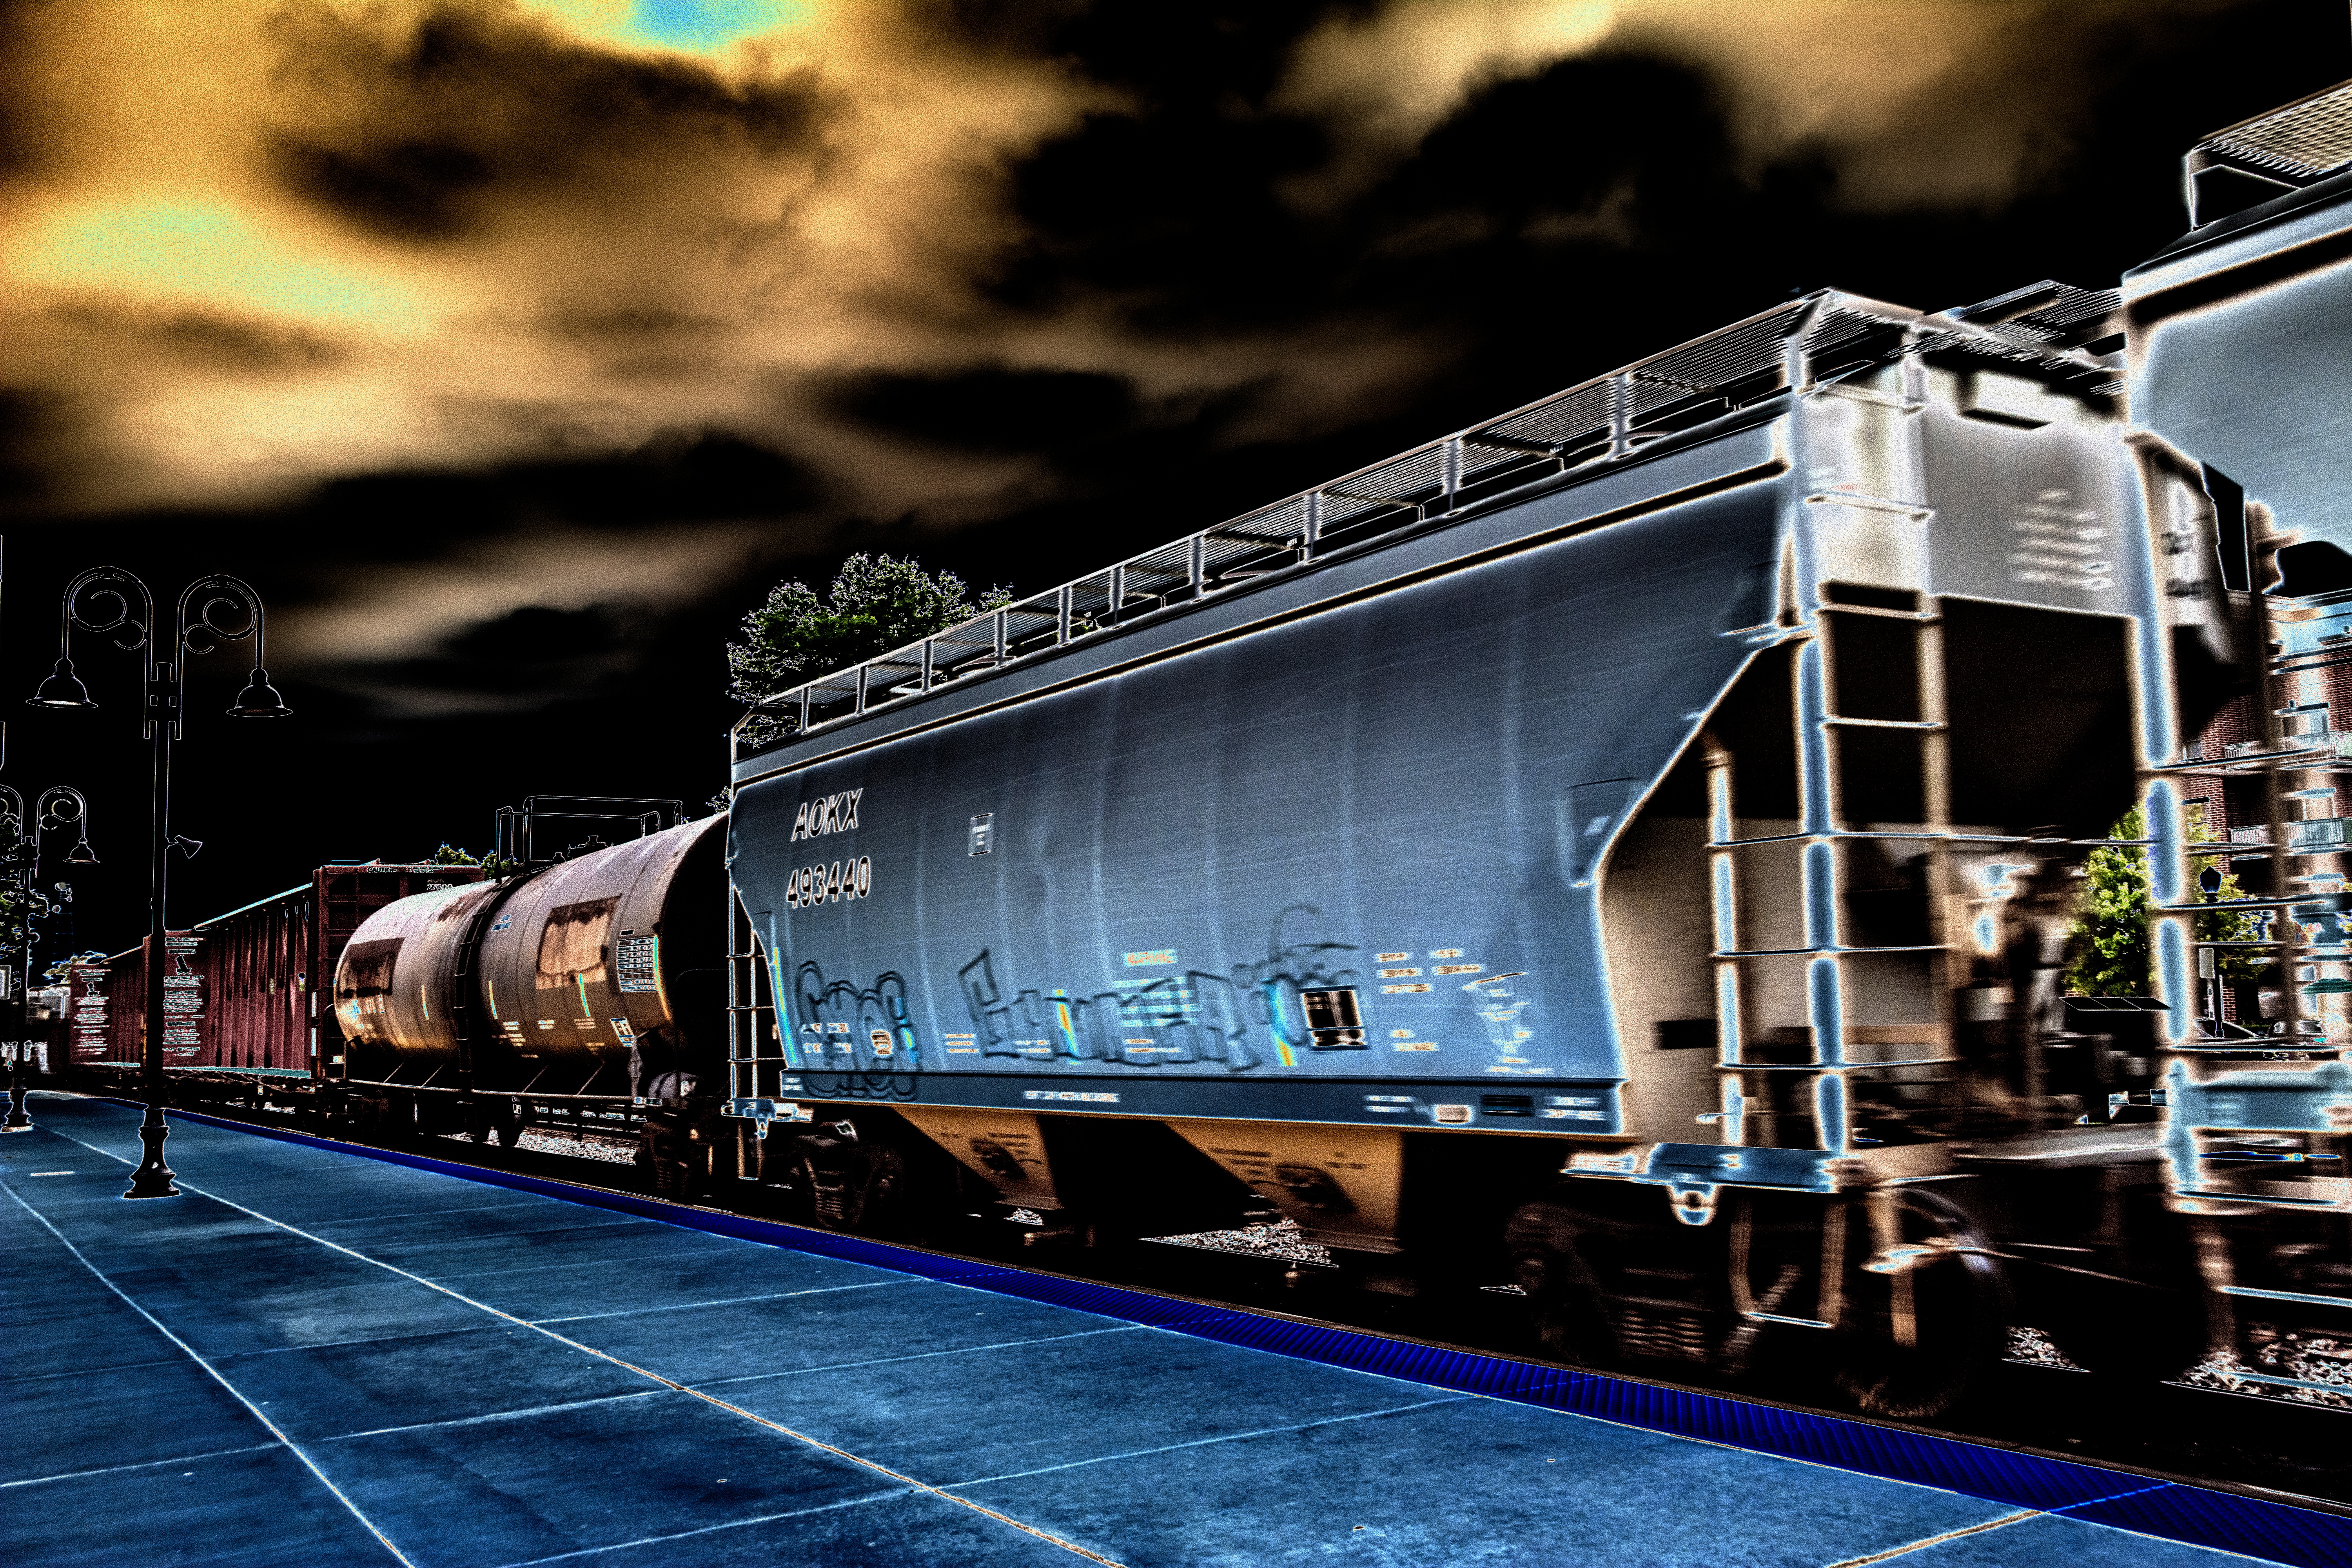
track, night, train, transport, vehicle, industry, public transport, locomotive, passenger, rail transport, rolling stock, railroad car